Radiation effects from the Fukushima nuclear accident

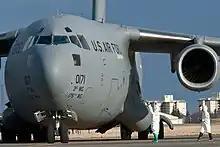
Humanitarian flight is checked for radiation at Yokota

Radiation levels in Tokyo on 15 March were at one point measured at 0.809 μSv/hour although they were later reported to be at "about twice the normal level". Later, on 15 March 2011, Edano reported that radiation levels were lower and the average radiation dose rate over the whole day was 0.109 μSv/h. The wind direction on 15 March dispersed radioactivity away from the land and back over the Pacific Ocean. On 16 March, the Japanese radiation warning system, SPEEDI, indicated high levels of radioactivity would spread further than 30 km from the plant, but Japanese authorities did not relay the information to citizens because "the location or the amount of radioactive leakage was not specified at the time." From 17 March, IAEA received regular updates on radiation from 46 cities and indicated that they had remained stable and were "well below levels which are dangerous to human health". In hourly measurements of these cities until 20 March, no significant changes were reported.